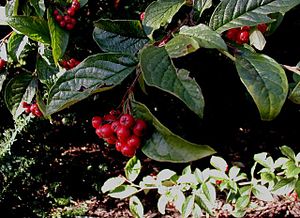
Bulet dværgmispel
Bulet dværgmispel (Cotoneaster bullatus)